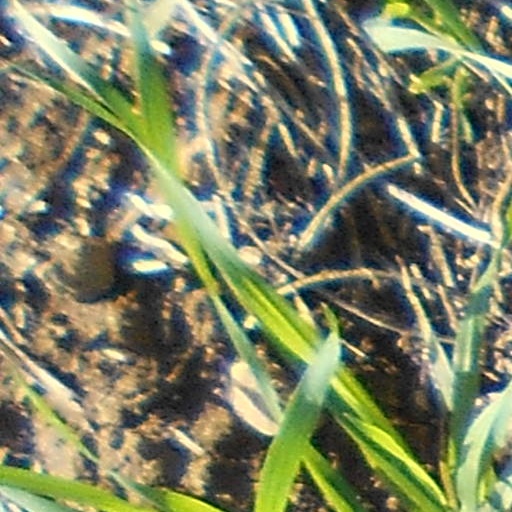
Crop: wheat